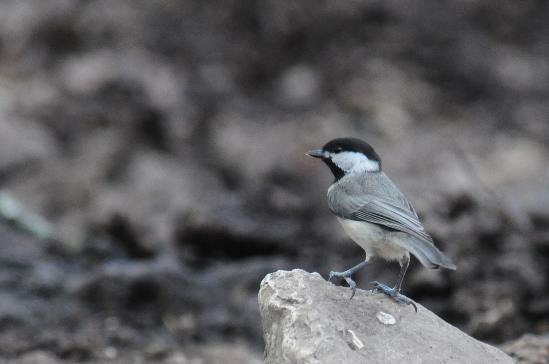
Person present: No